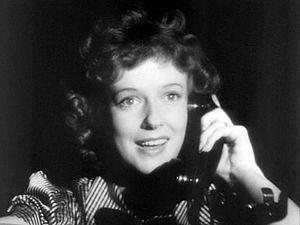
Citizen Kane, ou Citoyen Kane au Québec, est un film dramatique américain, réalisé par Orson Welles, sorti en 1941.
Dorothy Comingore est une actrice américaine née le 24 août 1913 à Los Angeles, en Californie, morte le 30 décembre 1971 à Stonington.